Question: Please indicate a possible affordance area of baseball bat that can be used for holding
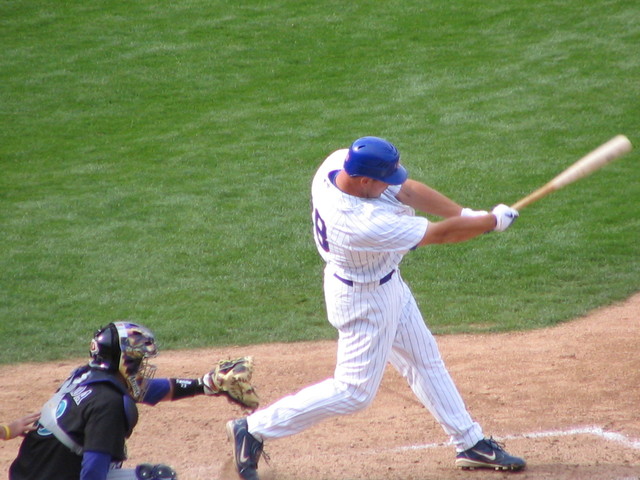
Answer: [482.632, 198.947, 526.842, 238.947]